Chateau St. Louis

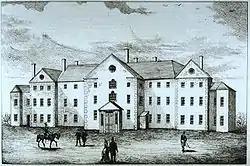
Chateau St. Louis

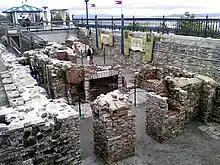
Ruins at the former site

The Chateau St. Louis in Quebec City was the official residence of the French Governor of New France and later the British Governor of Quebec, the Governor-General of British North America, and the Lieutenant-Governor of Lower Canada.